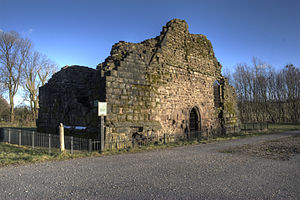
Borge og slotte i England / Greater Manchester
Denne liste over borge og slotte i England er ikke en liste over alle bygninger og steder, hvor ordet ”castle” indgår i navnet eller en liste over bygninger, som er en borg i middelalderlig henseende. Det er heller ikke en liste over alle borge og slotte, der nogensinde er bygget i England: Mange er forsvundet sporløst, men er hovedsageligt en liste over bygninger og ruiner. De bygninger, som er bevaret, er alle blevet ændret i løbet af historien.